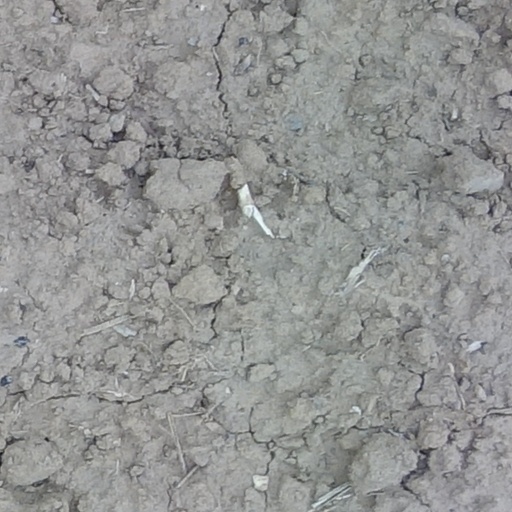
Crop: wheat